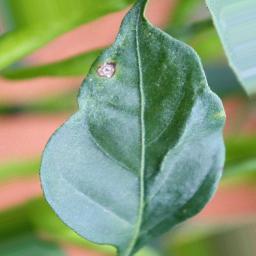
Label: cercospora